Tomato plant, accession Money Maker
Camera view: vertical (180 deg); turntable rotation: 60 degrees
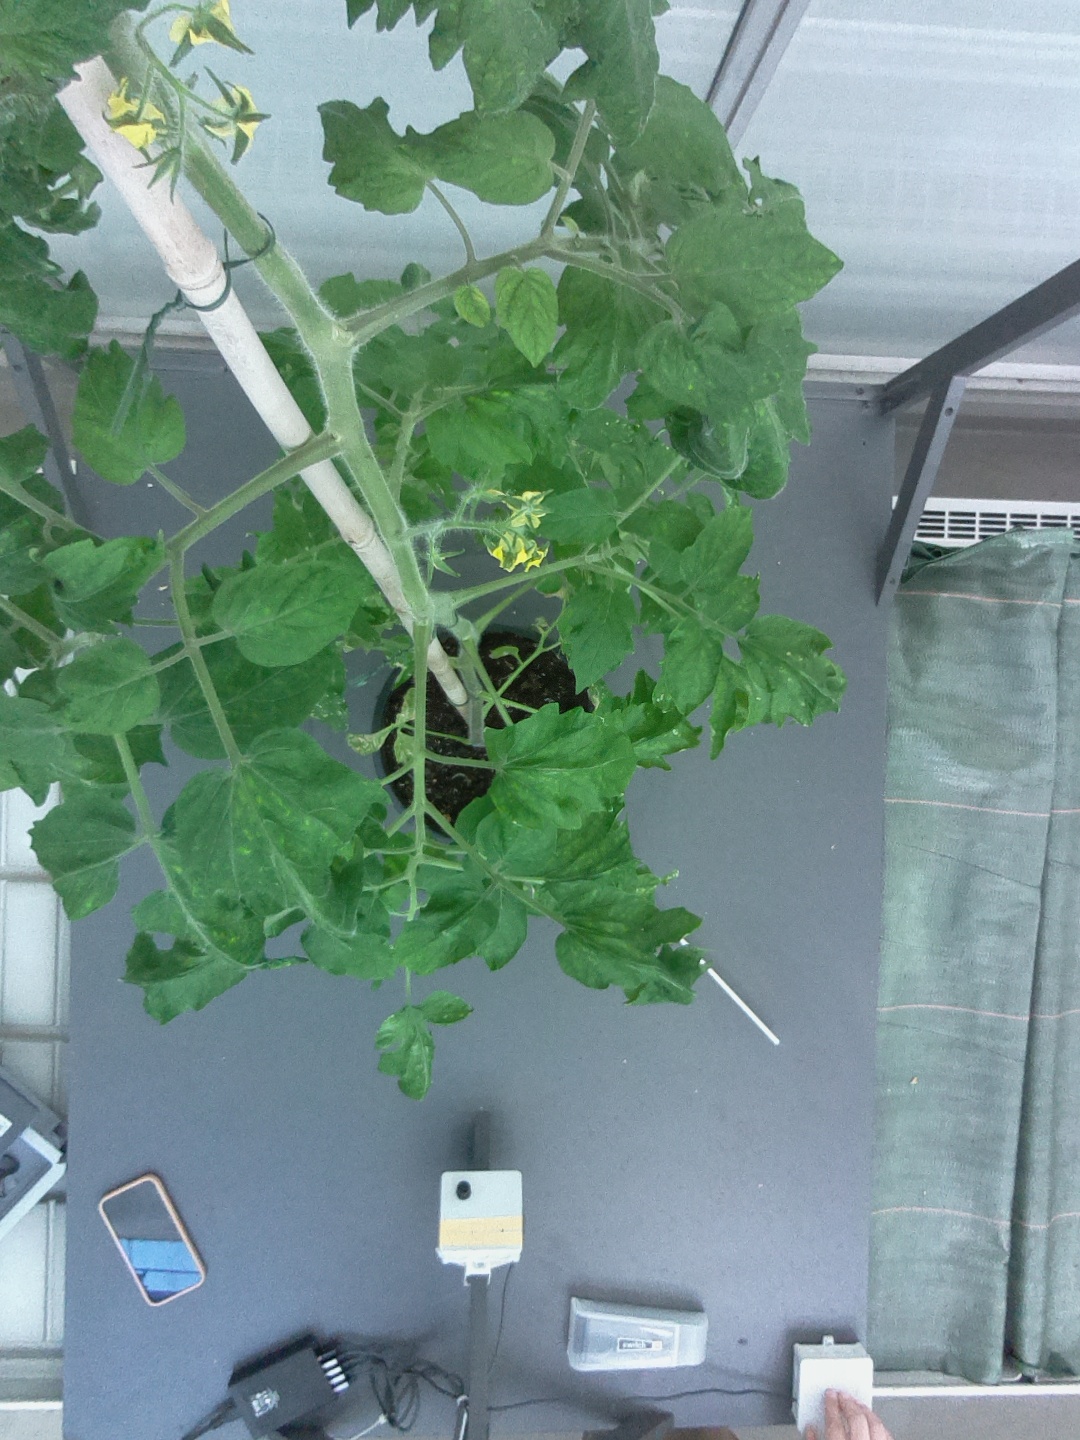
BBCH growth stage 70: Fruits at the main stem or branches visibles